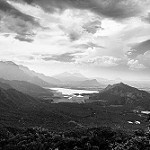
Label: B & W